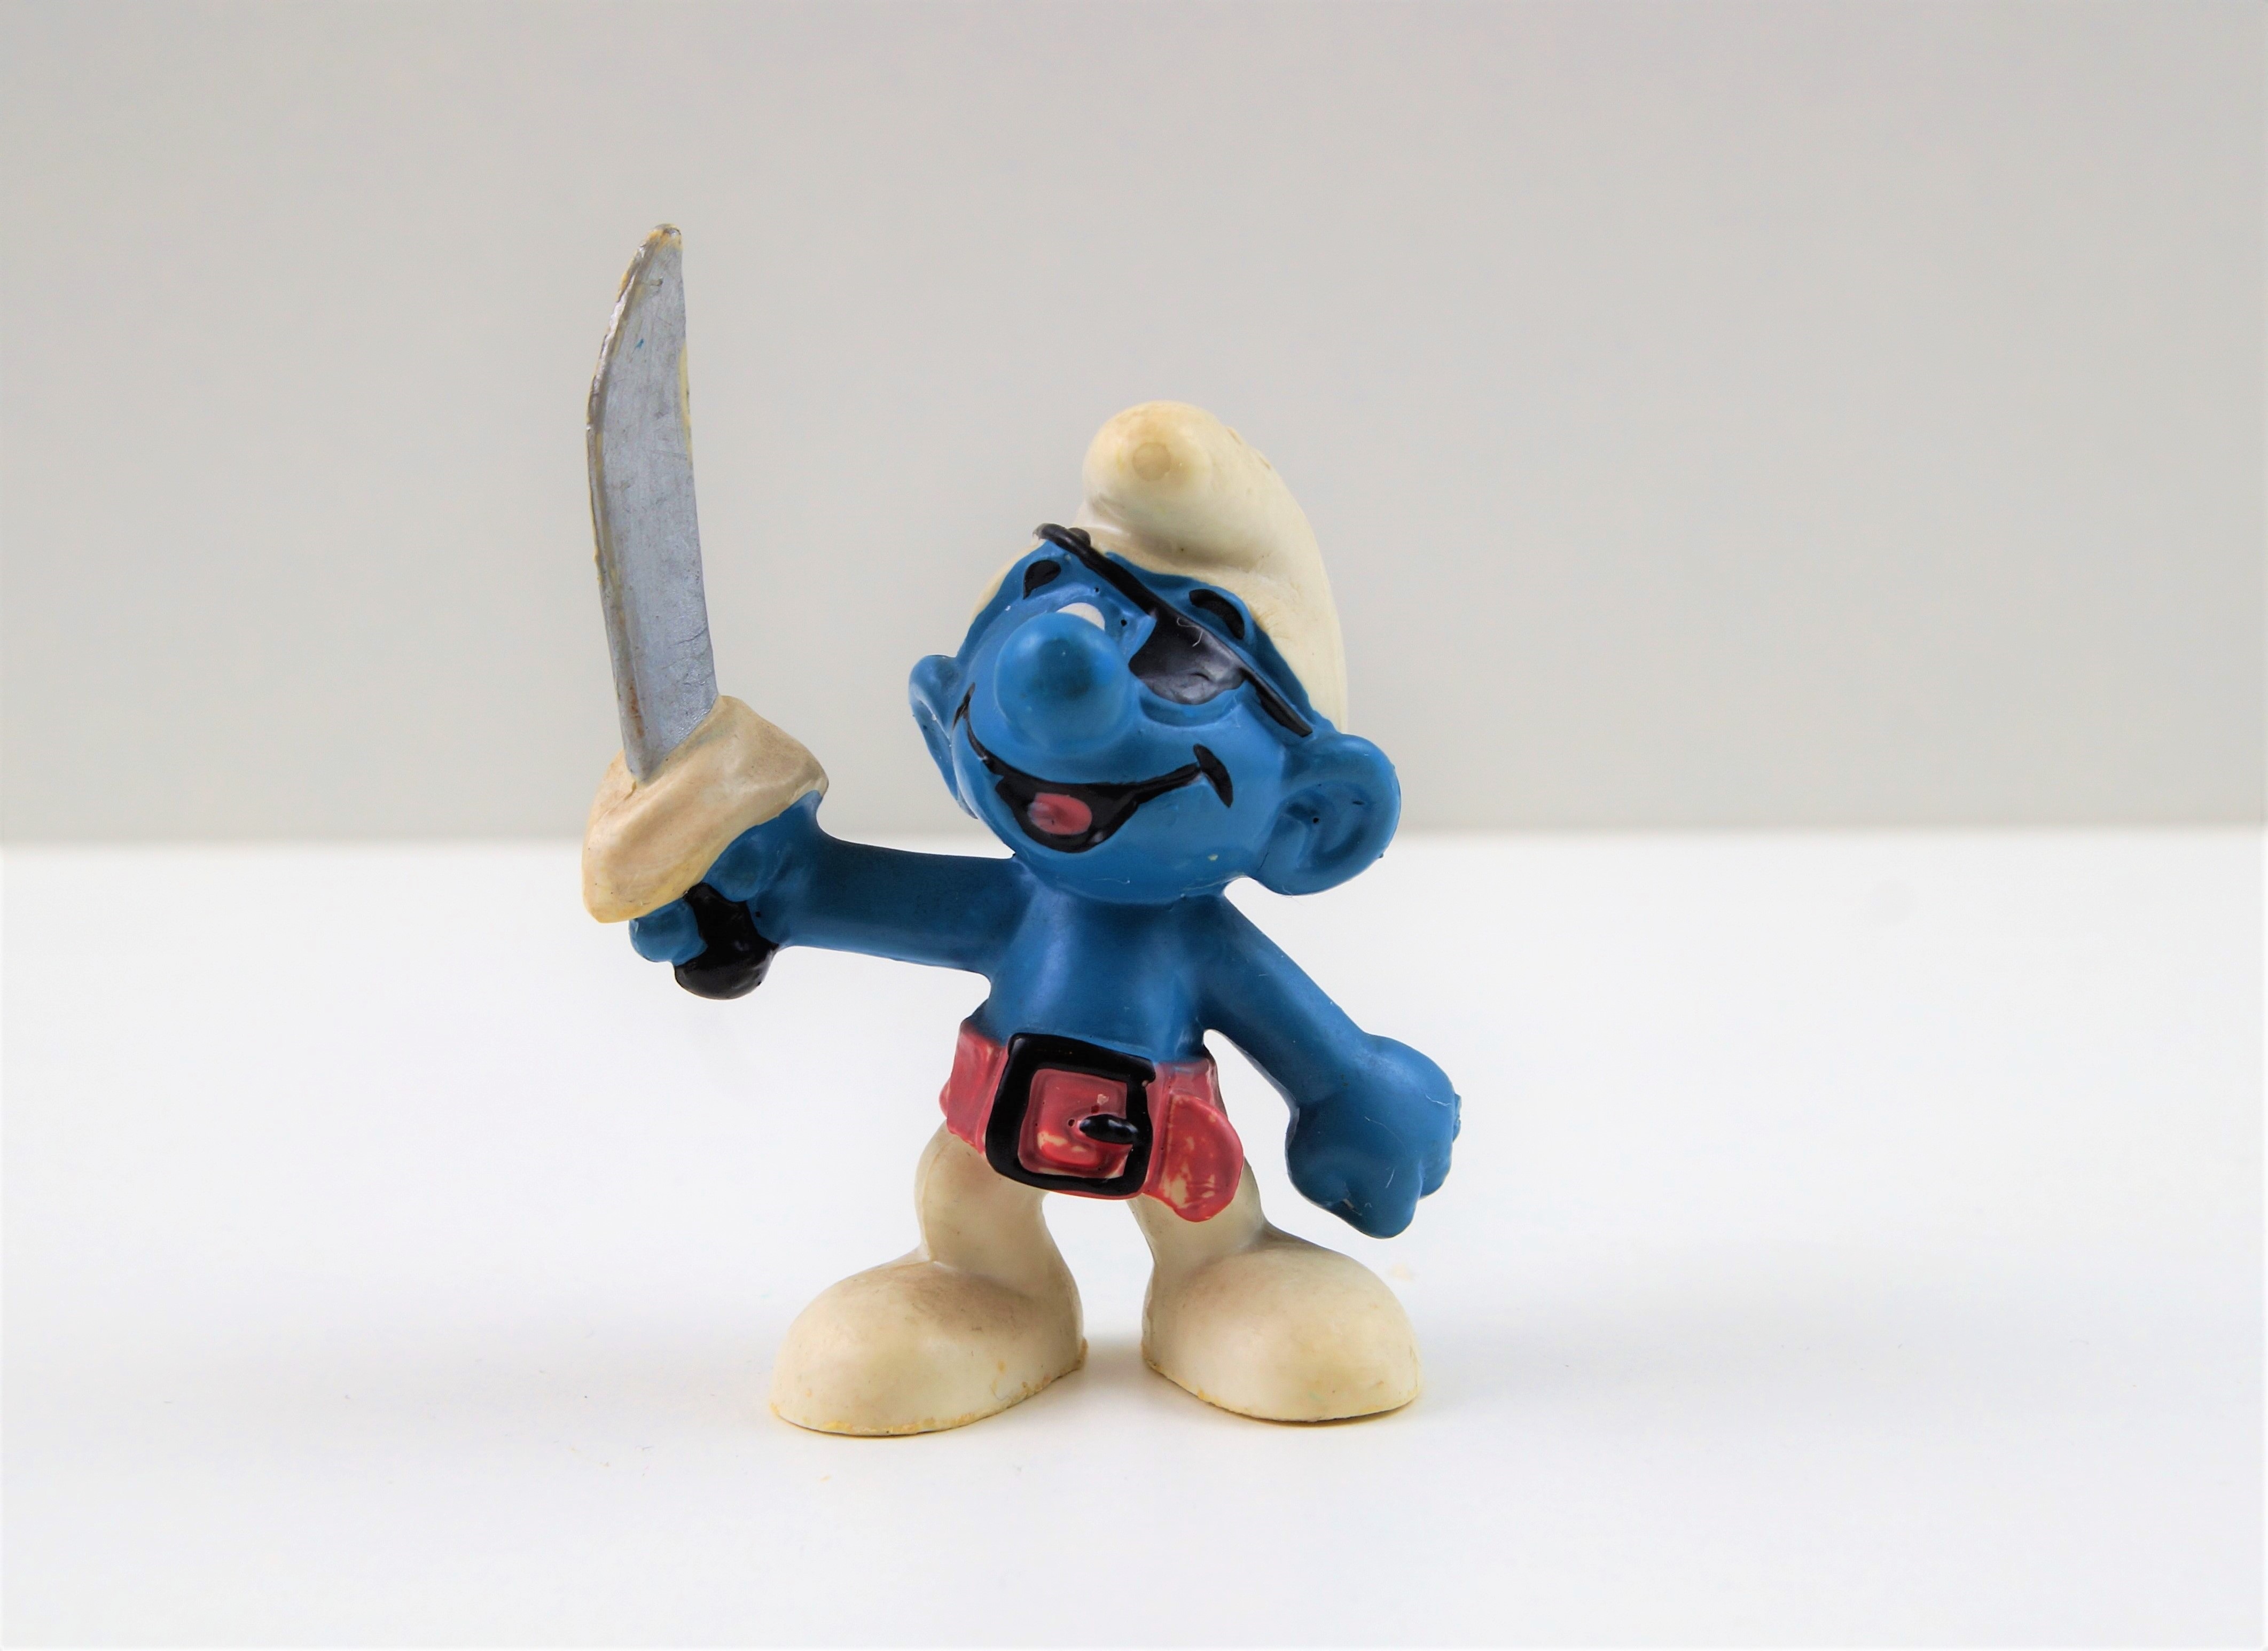
decoration, blue, toy, figure, figurine, toys, action figure, pirate, corsair, smurfs, collect, smurf, pirates schlumpf